Evan Pugh

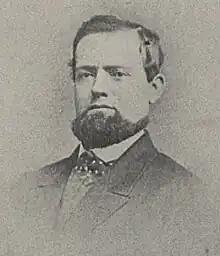

Evan Pugh (February 29, 1828 – April 29, 1864) was the first president of the Pennsylvania State University, serving from 1859 until his death in 1864.